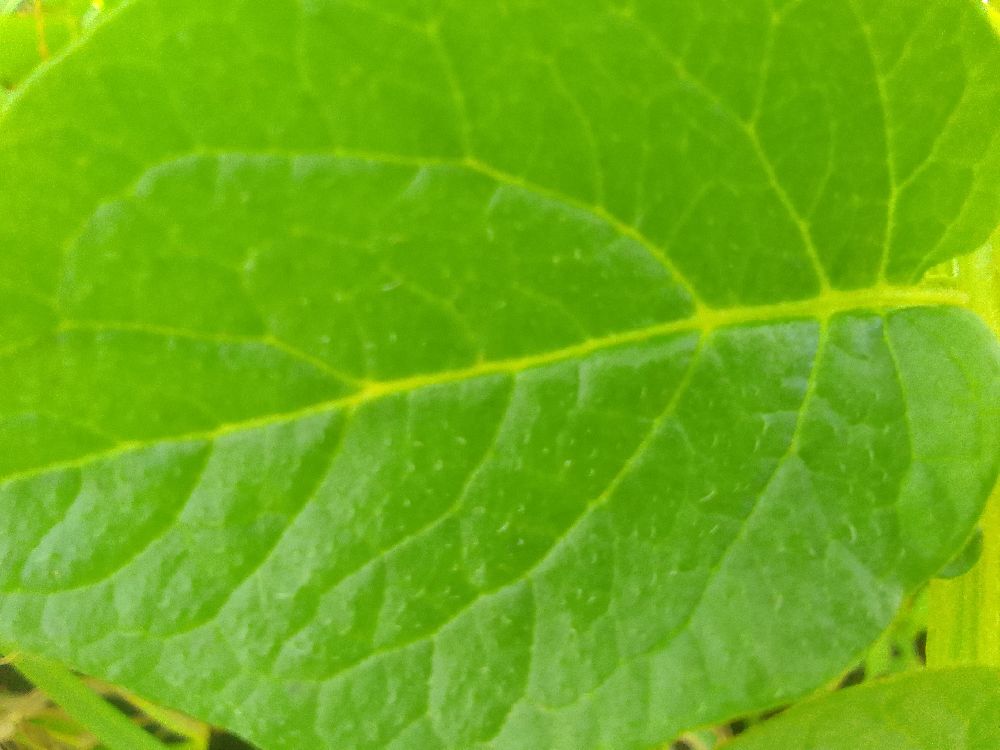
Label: Healthy